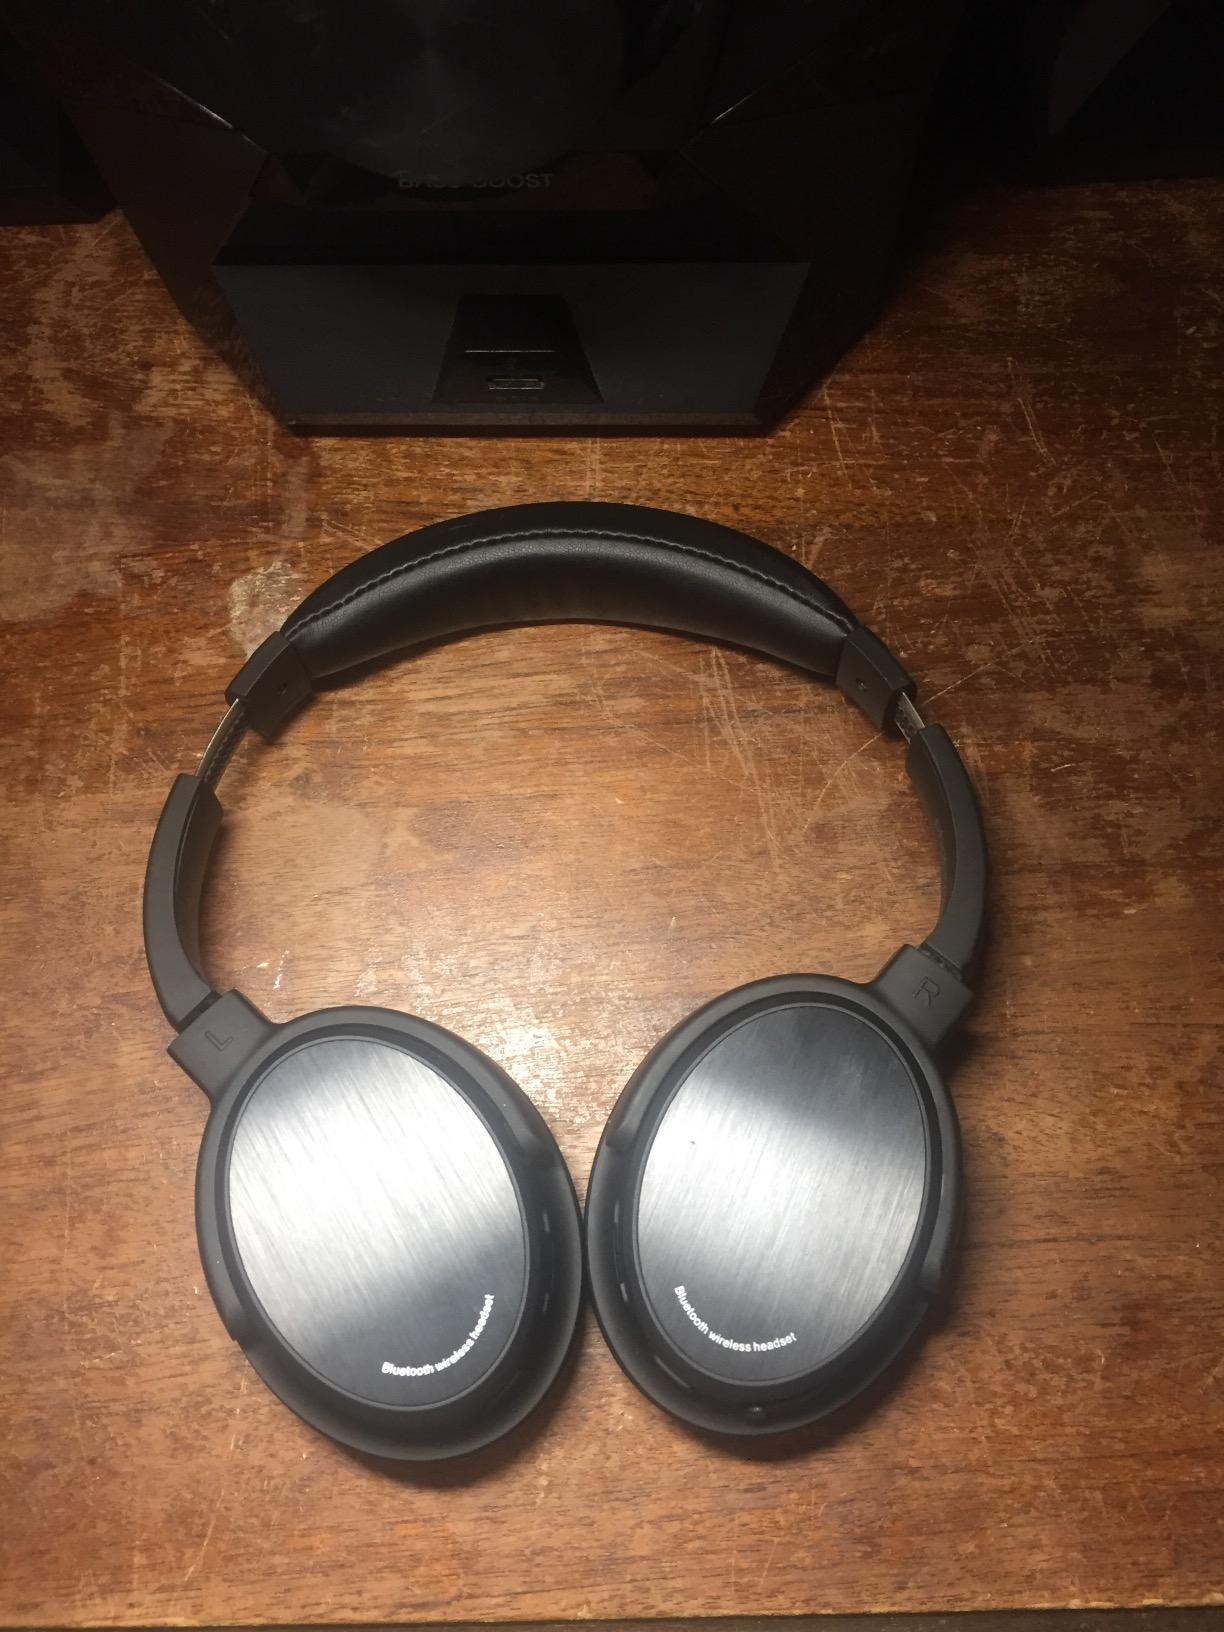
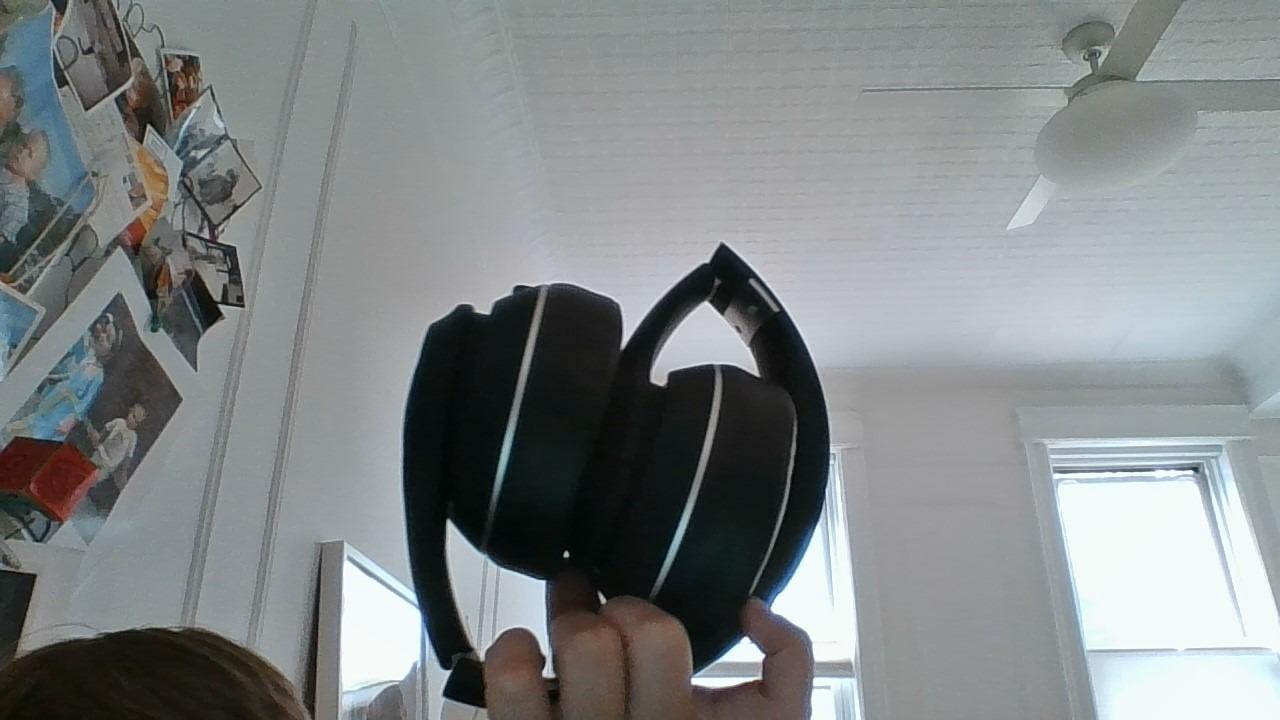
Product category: headphones
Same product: no